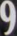
Number: 9